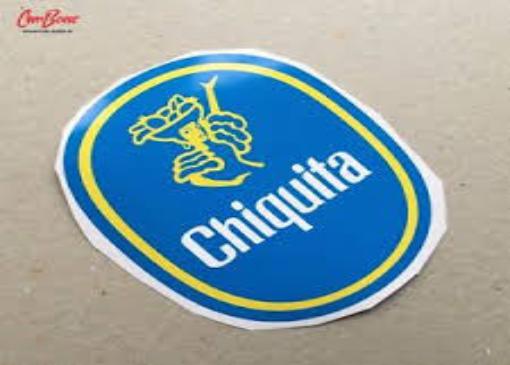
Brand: Chiquita
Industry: Clothes